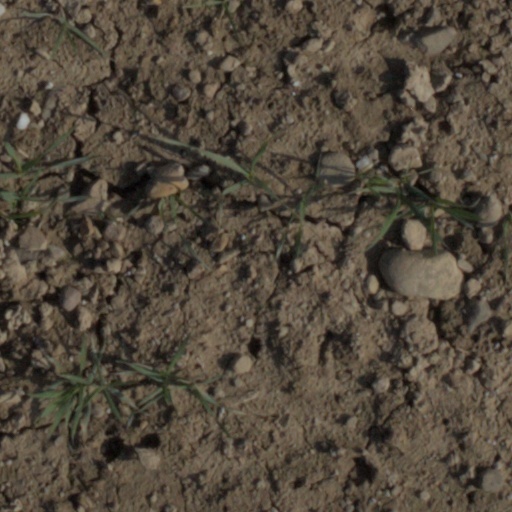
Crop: wheat